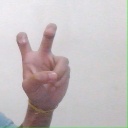
अक्षर: ई